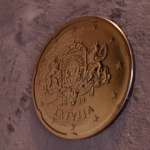
Coin value: 20cents
Country: lv
Edition: standard